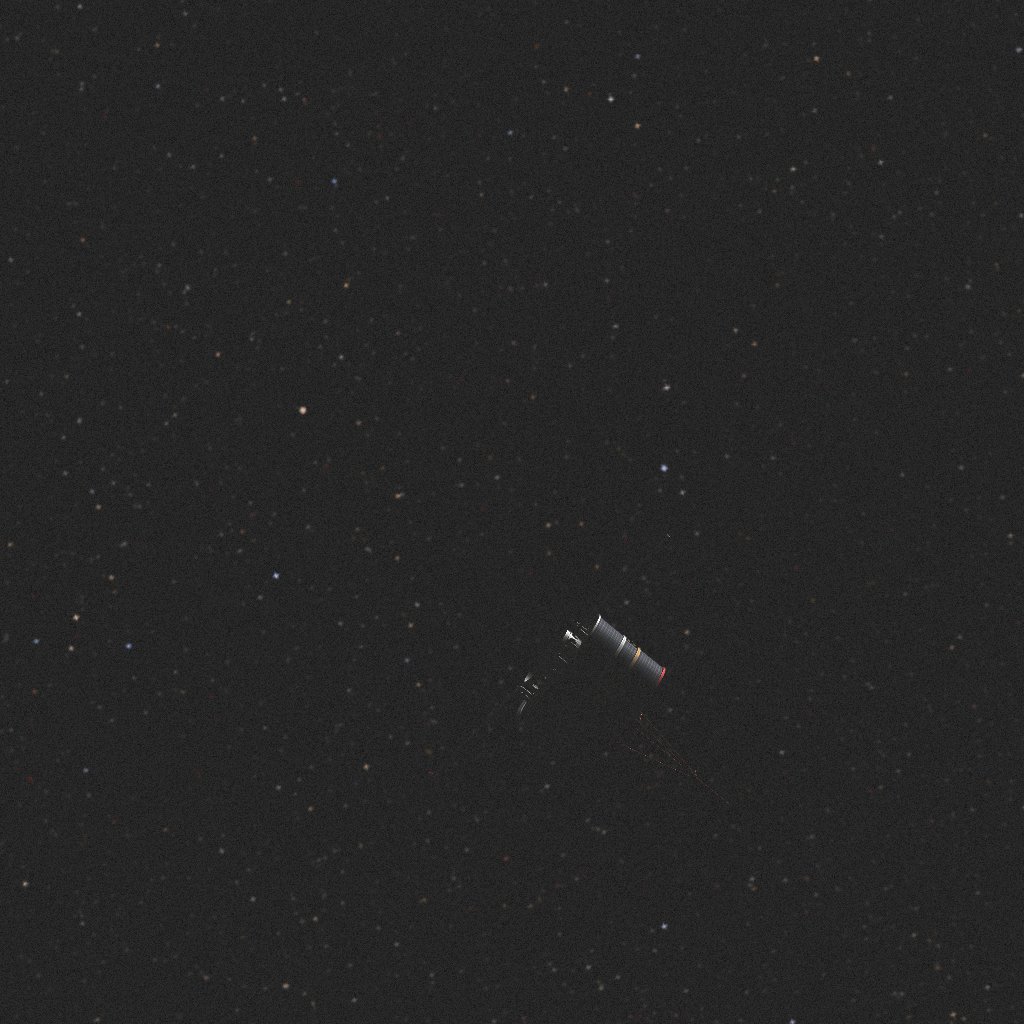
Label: double_star